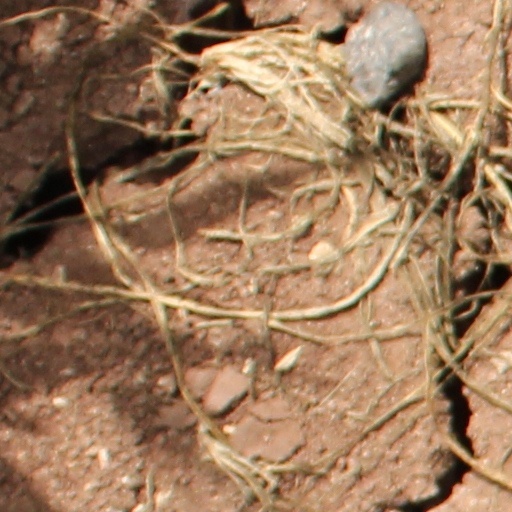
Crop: wheat